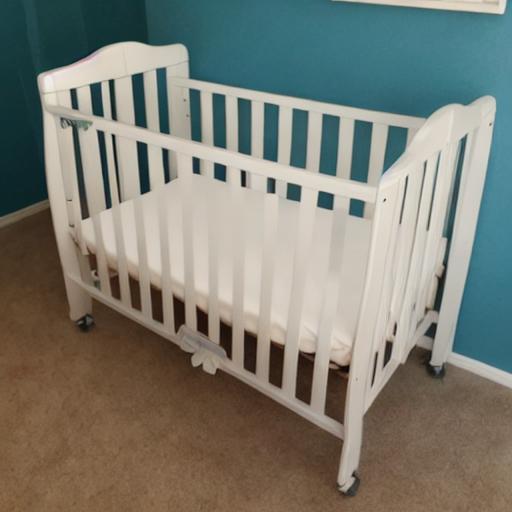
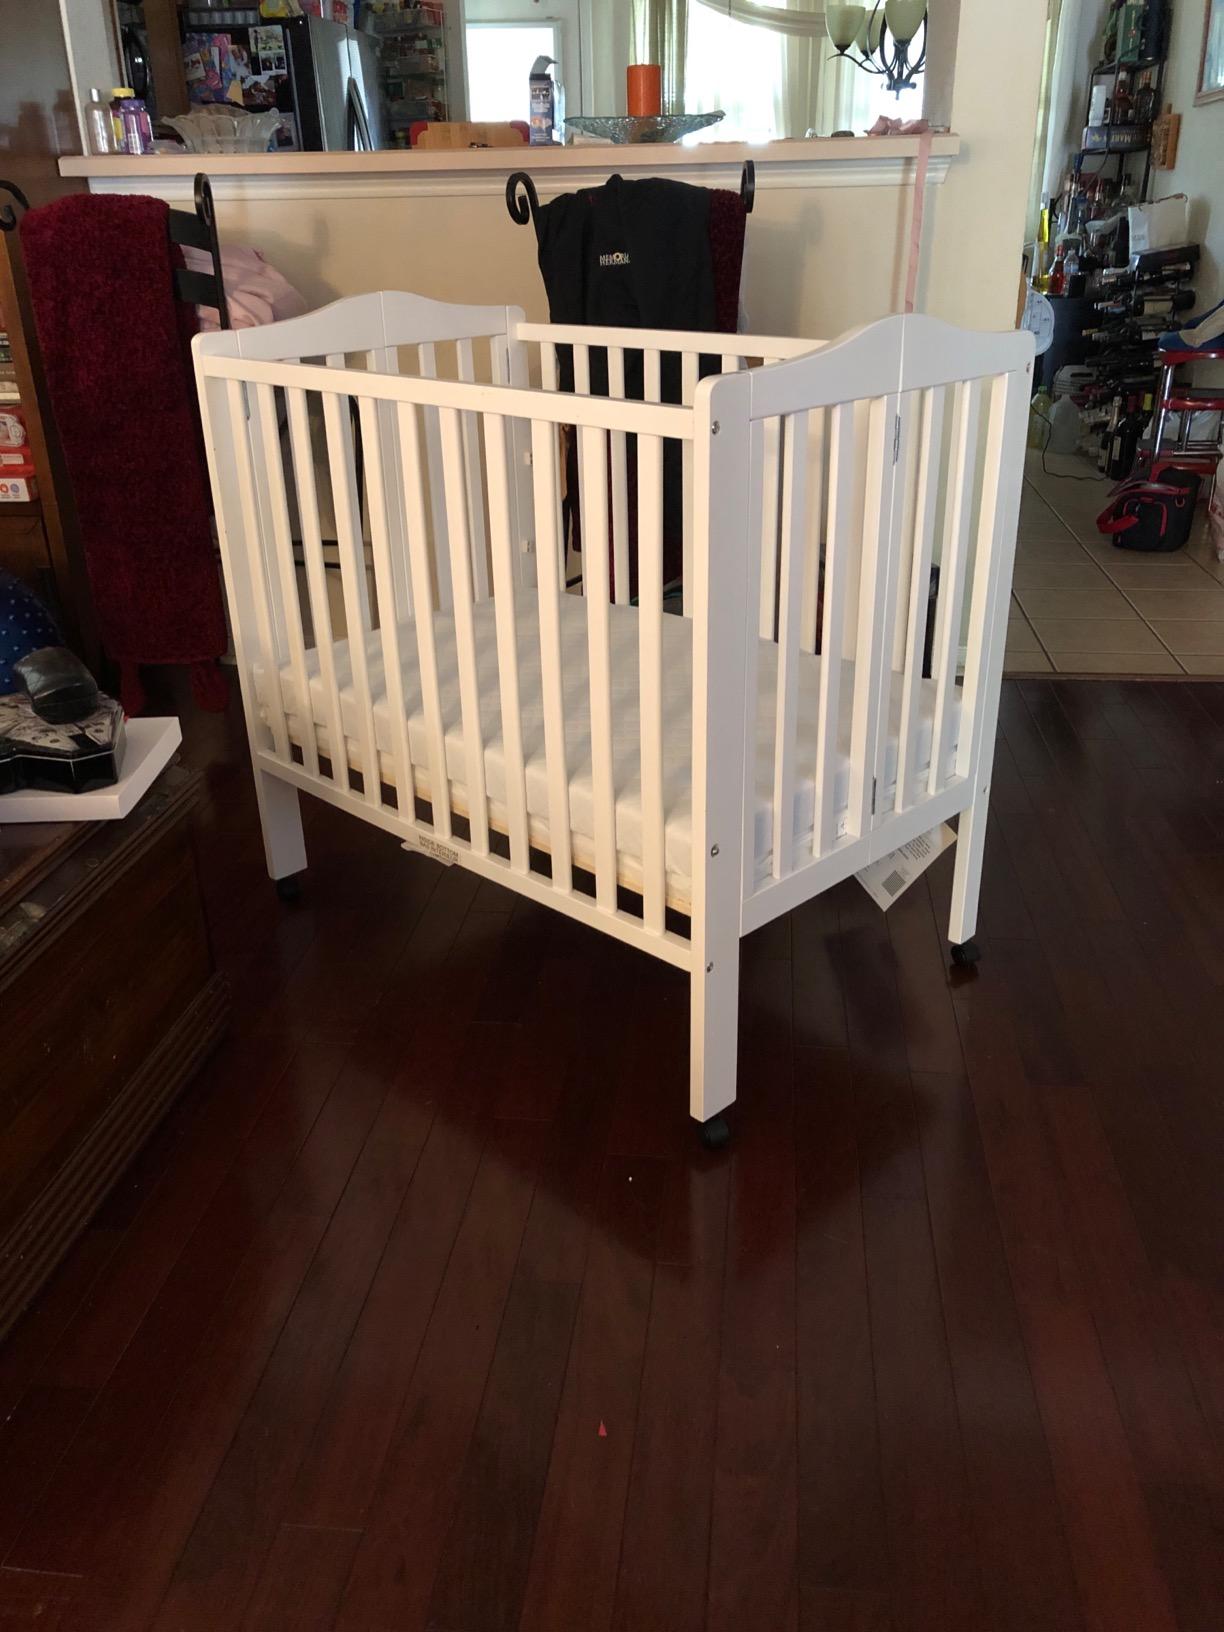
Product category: products_crib
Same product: no